Peru High School Historic District

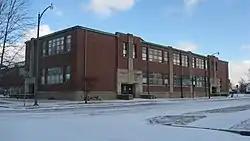
Old Peru High School, January 2013

Peru High School Historic District is a historic school complex and national historic district located at Peru, Miami County, Indiana. It encompasses the Classical Revival style Central Grade School (c. 1922), Collegiate Gothic style Industrial Arts Building (c. 1926), and Art Deco style former high school (c. 1939). The high school was built as a Works Progress Administration project along with the Tig-Arena and is a two-story masonry building. The school yard is considered a contributing site. The high school remained in use as a high school until the new Peru High School was built in 1969–1971. Since 1990, the buildings have served as headquarters for the Miami Nation of Indiana.